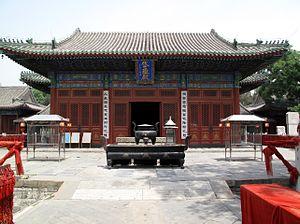
Le Temple Dongyue de Pékin ou Temple du Pic Oriental de Pékin est un temple taoïste de la région de Chaowai, dans le district de Chaoyang, à Pékin, en Chine.